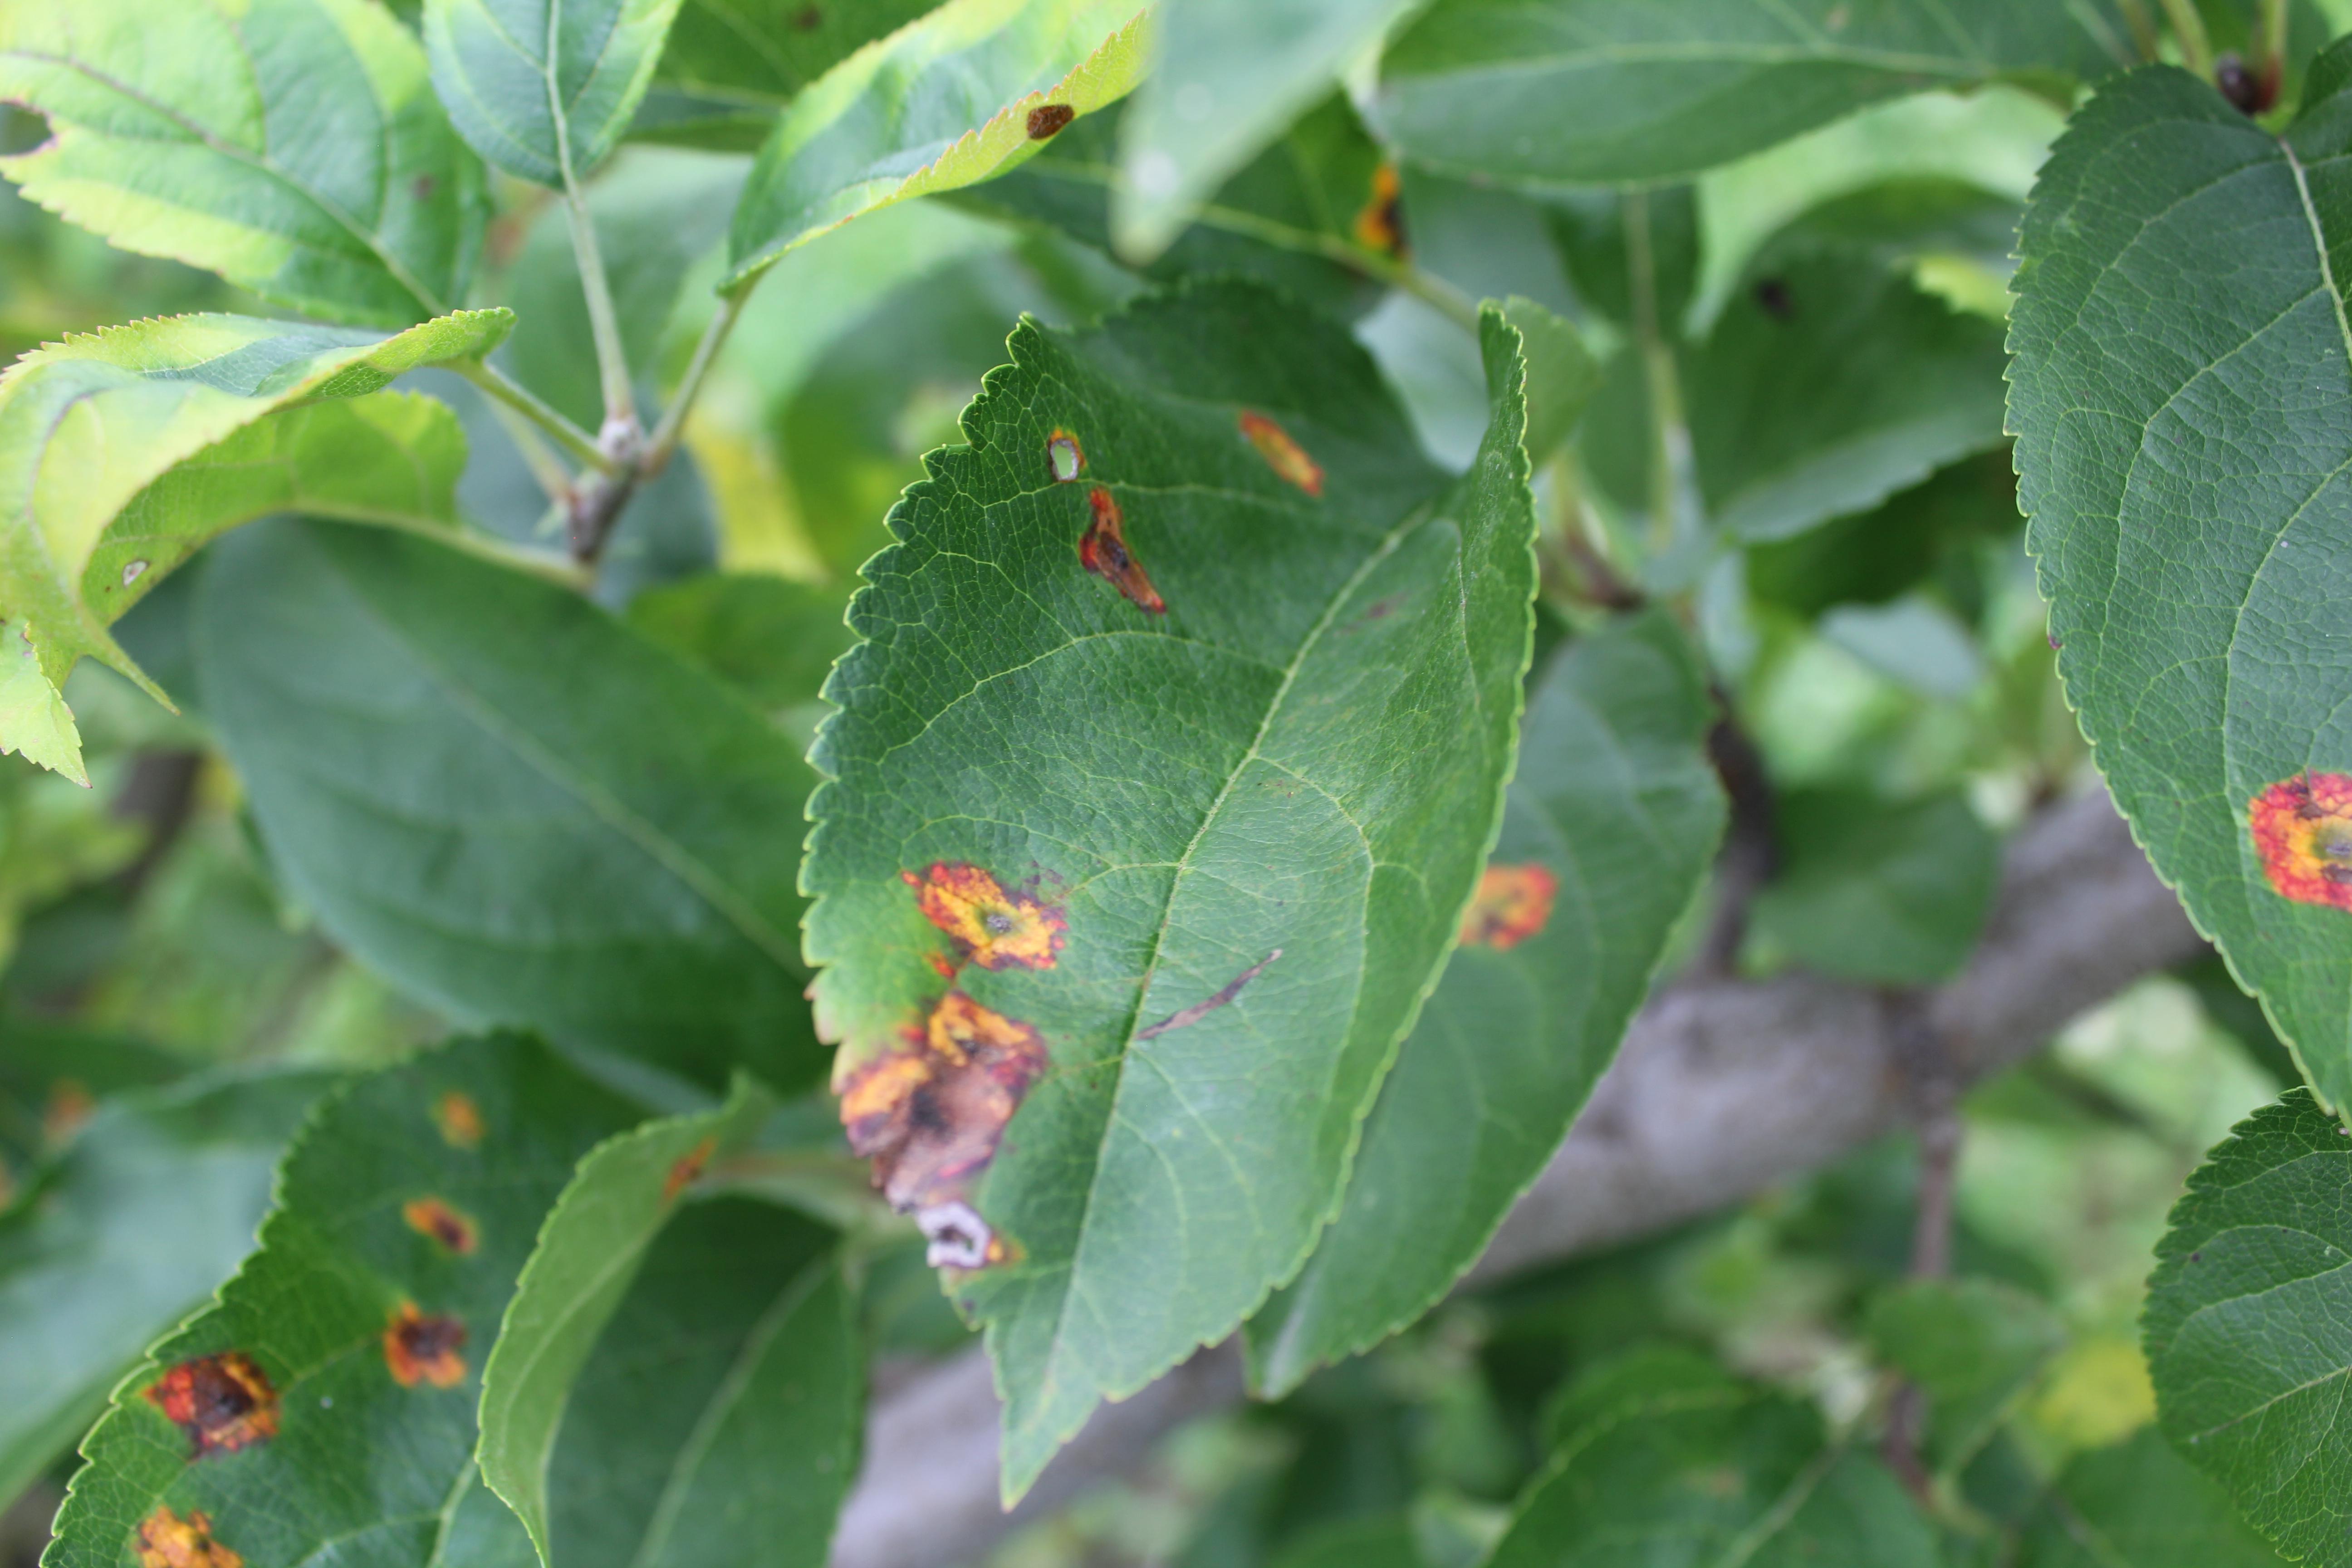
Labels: rust